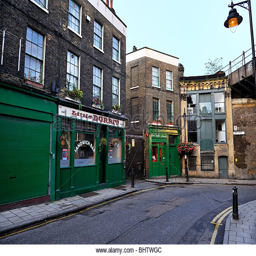
the streets around the area